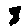
Label: 8